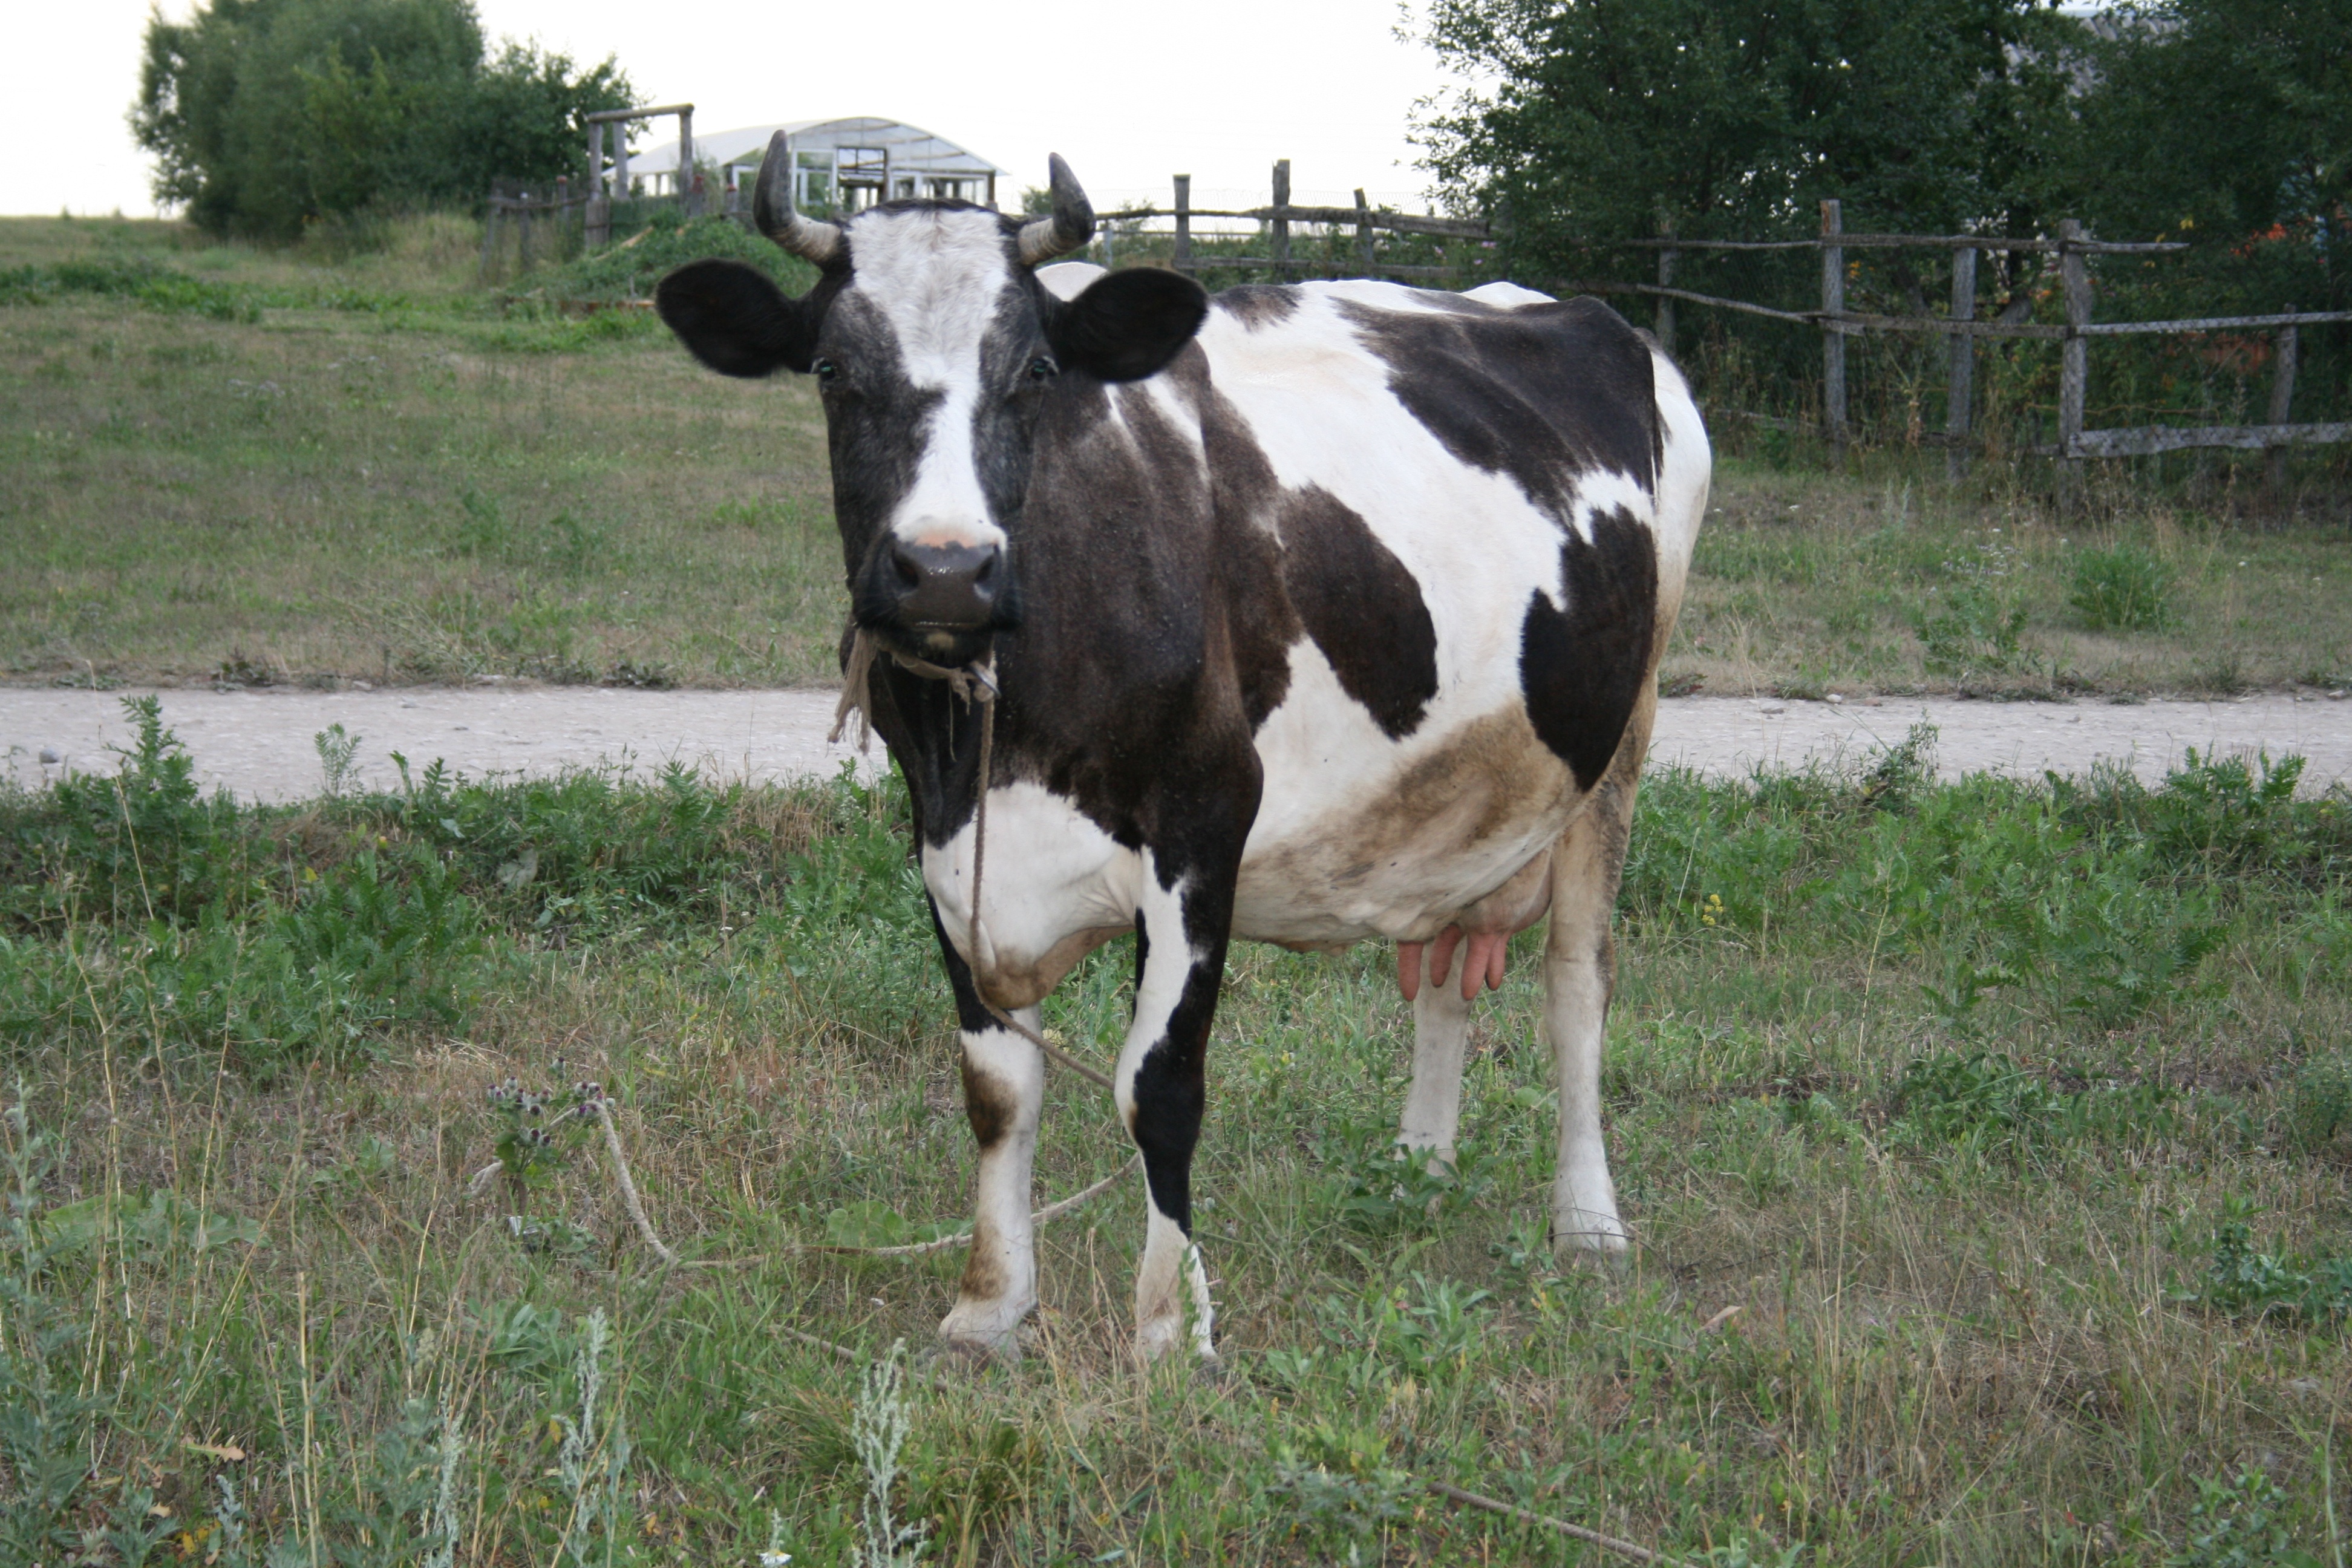
field, farm, meadow, animal, village, food, cow, cattle, pasture, grazing, mammal, calf, bull, dairy cow, cattle like mammal, cow goat family